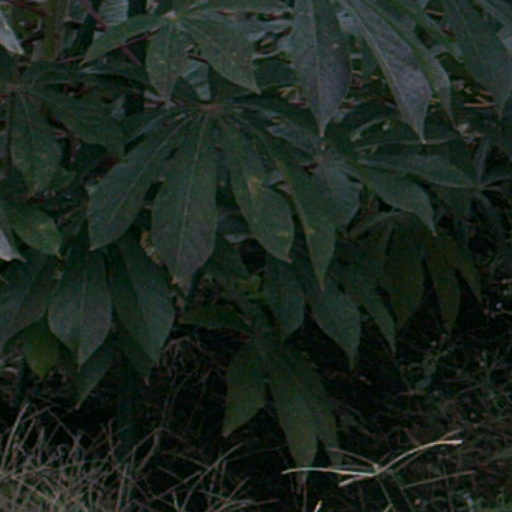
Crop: cassava